Italian idealism

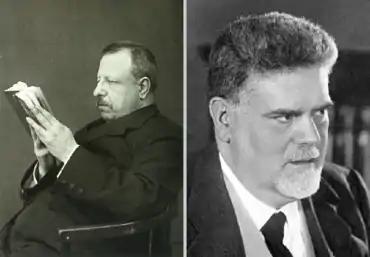
Benedetto Croce and Giovanni Gentile

Italian idealism, born from interest in the German movement and particularly in Hegelian doctrine, developed in Italy starting from the spiritualism of the nineteenth-century Risorgimento tradition, and culminated in the first half of the twentieth century in its two greatest exponents: Benedetto Croce and Giovanni Gentile.